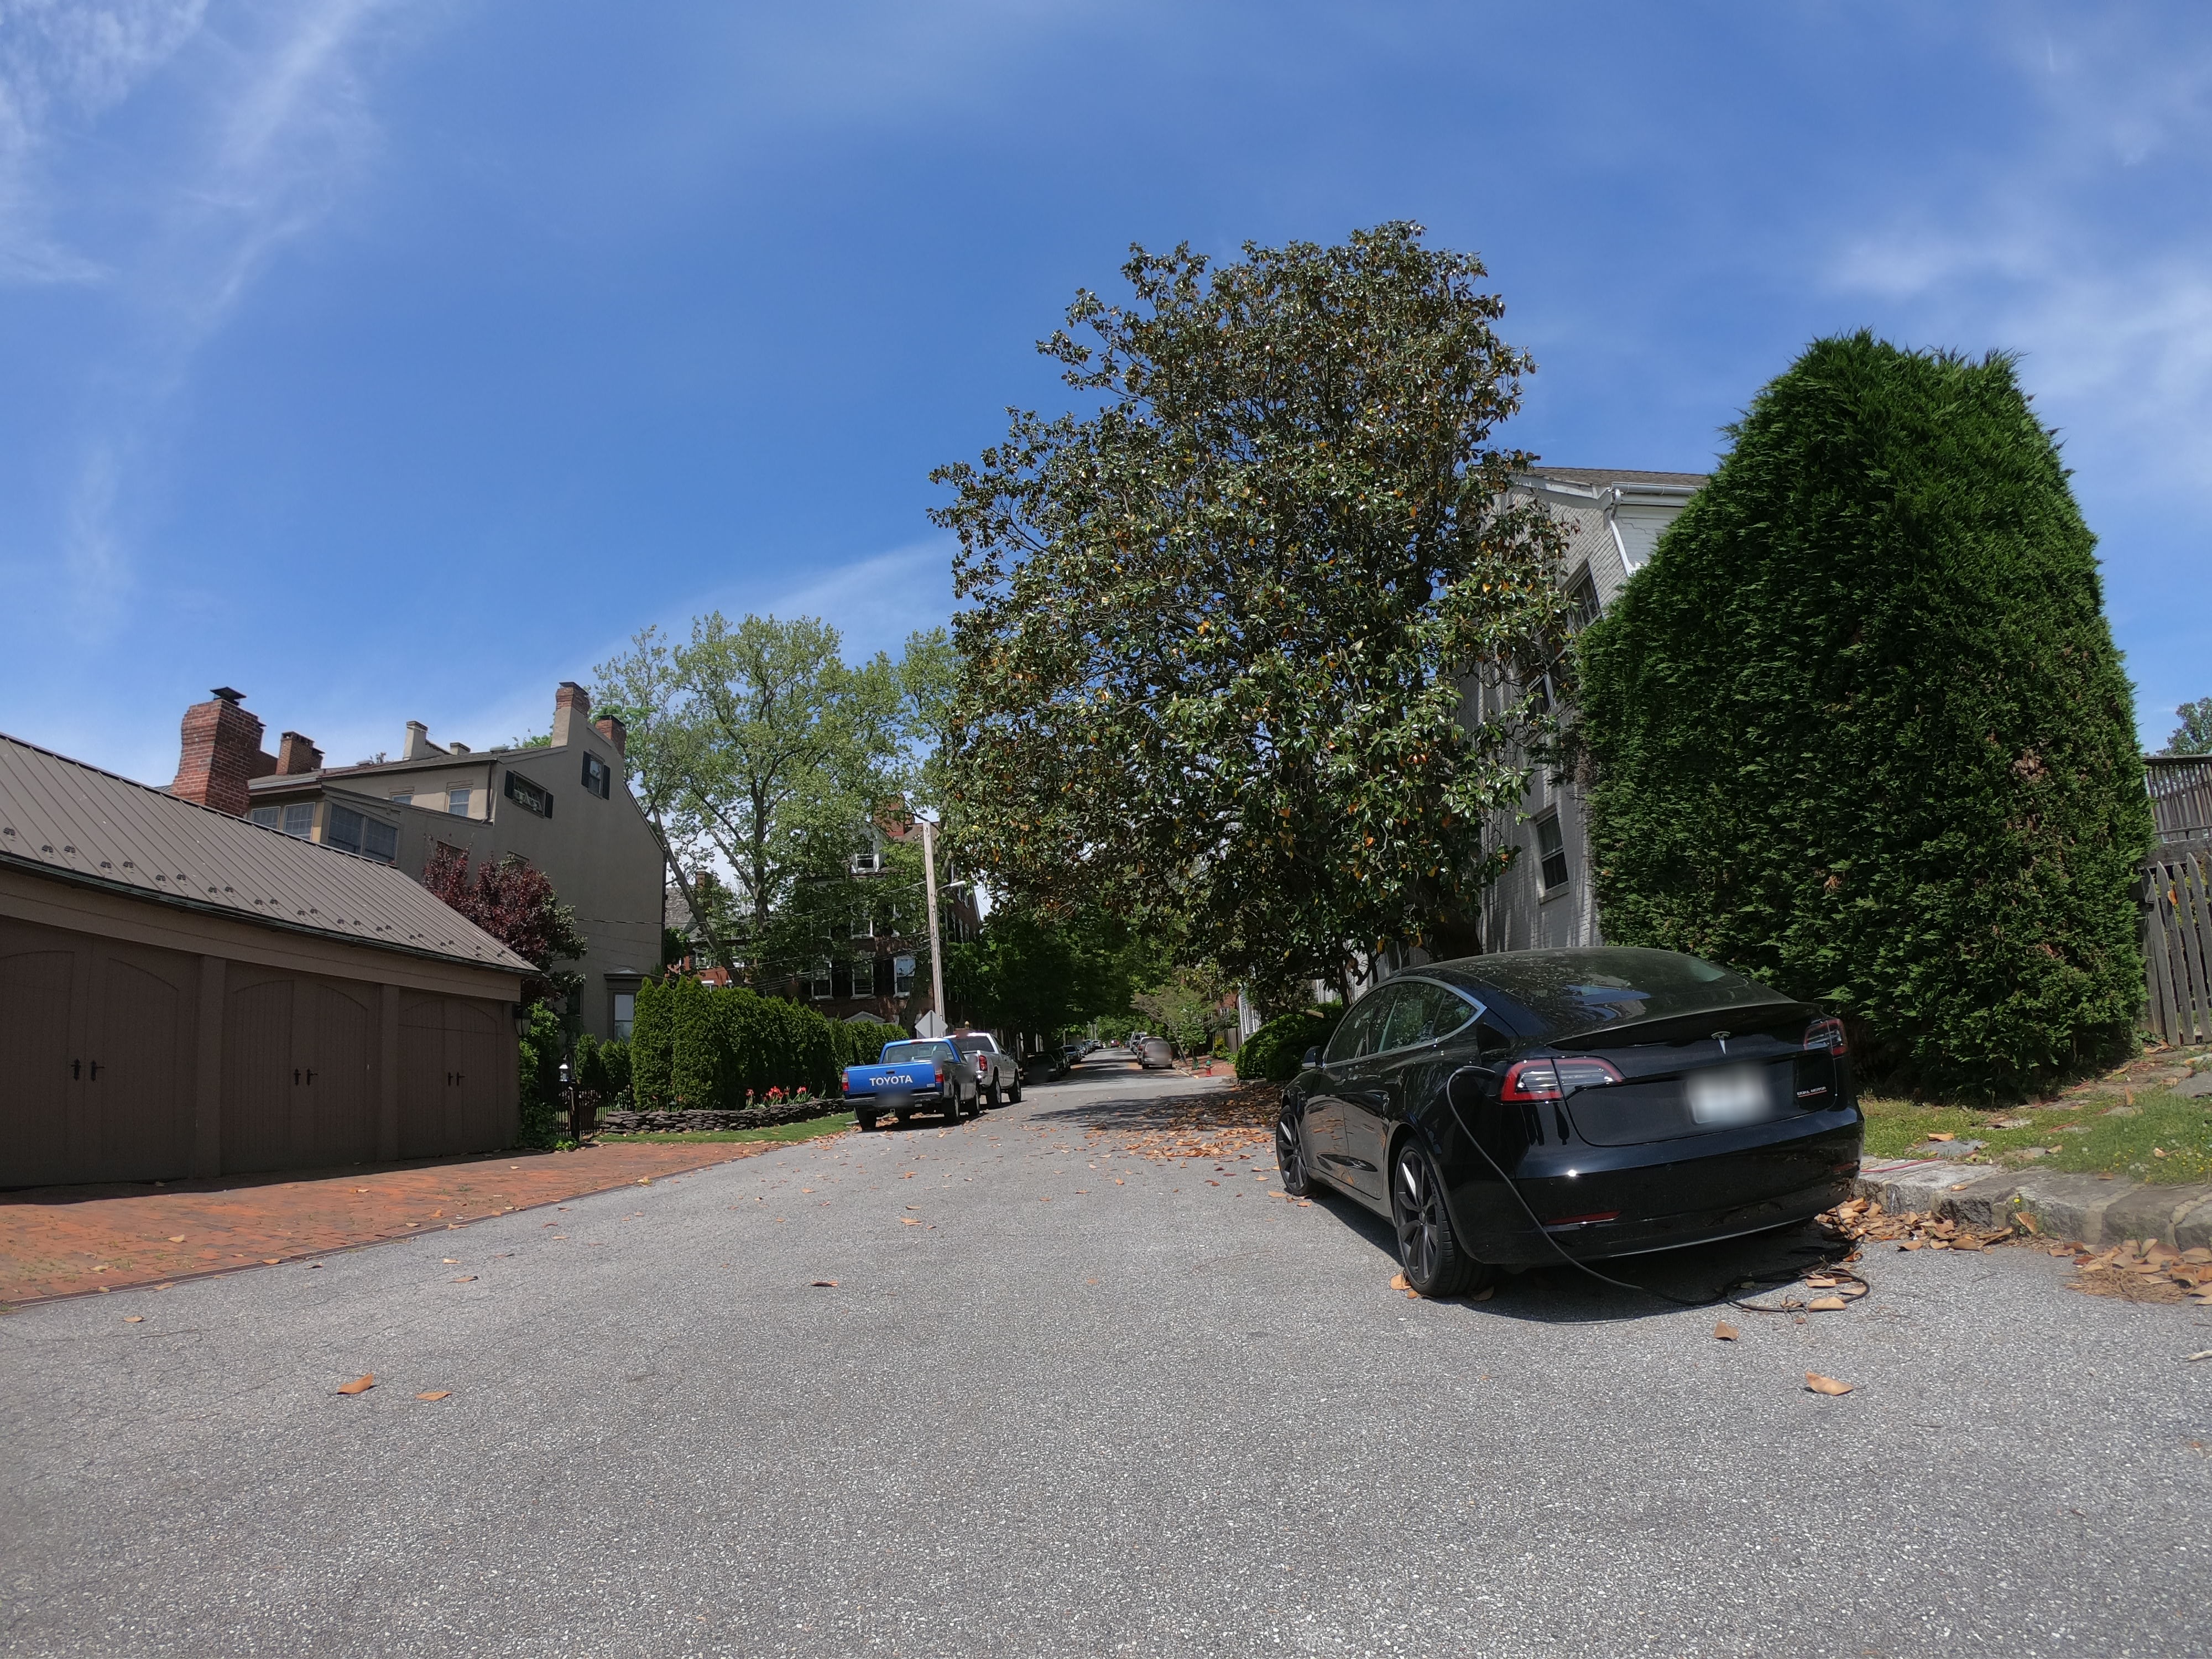
Feature: EV Charger
State: Delaware
Country: United States